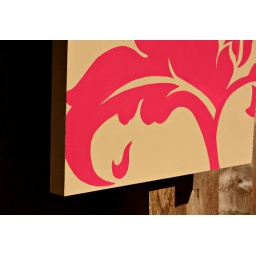
The red abstract flower painting in the garden.